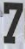
Number: 7